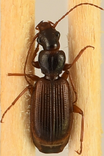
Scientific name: Cymindis neglecta
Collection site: Bartlett Experimental Forest NEON (BART), plot BART_025